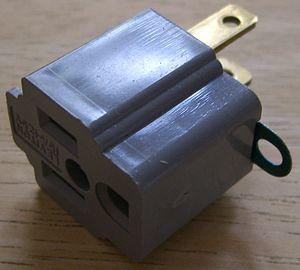
Une prise électrique est un connecteur permettant de relier les appareils domestiques ou industriels au réseau électrique, par enfichage sur des socles électriques. Les différents types de prises du domaine domestique sont données ici ; pour les équipements domestique ou industriel léger voir la norme CEI 60320, pour les prises du domaine industriel voir la norme CEI 60309.